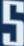
Number: 5